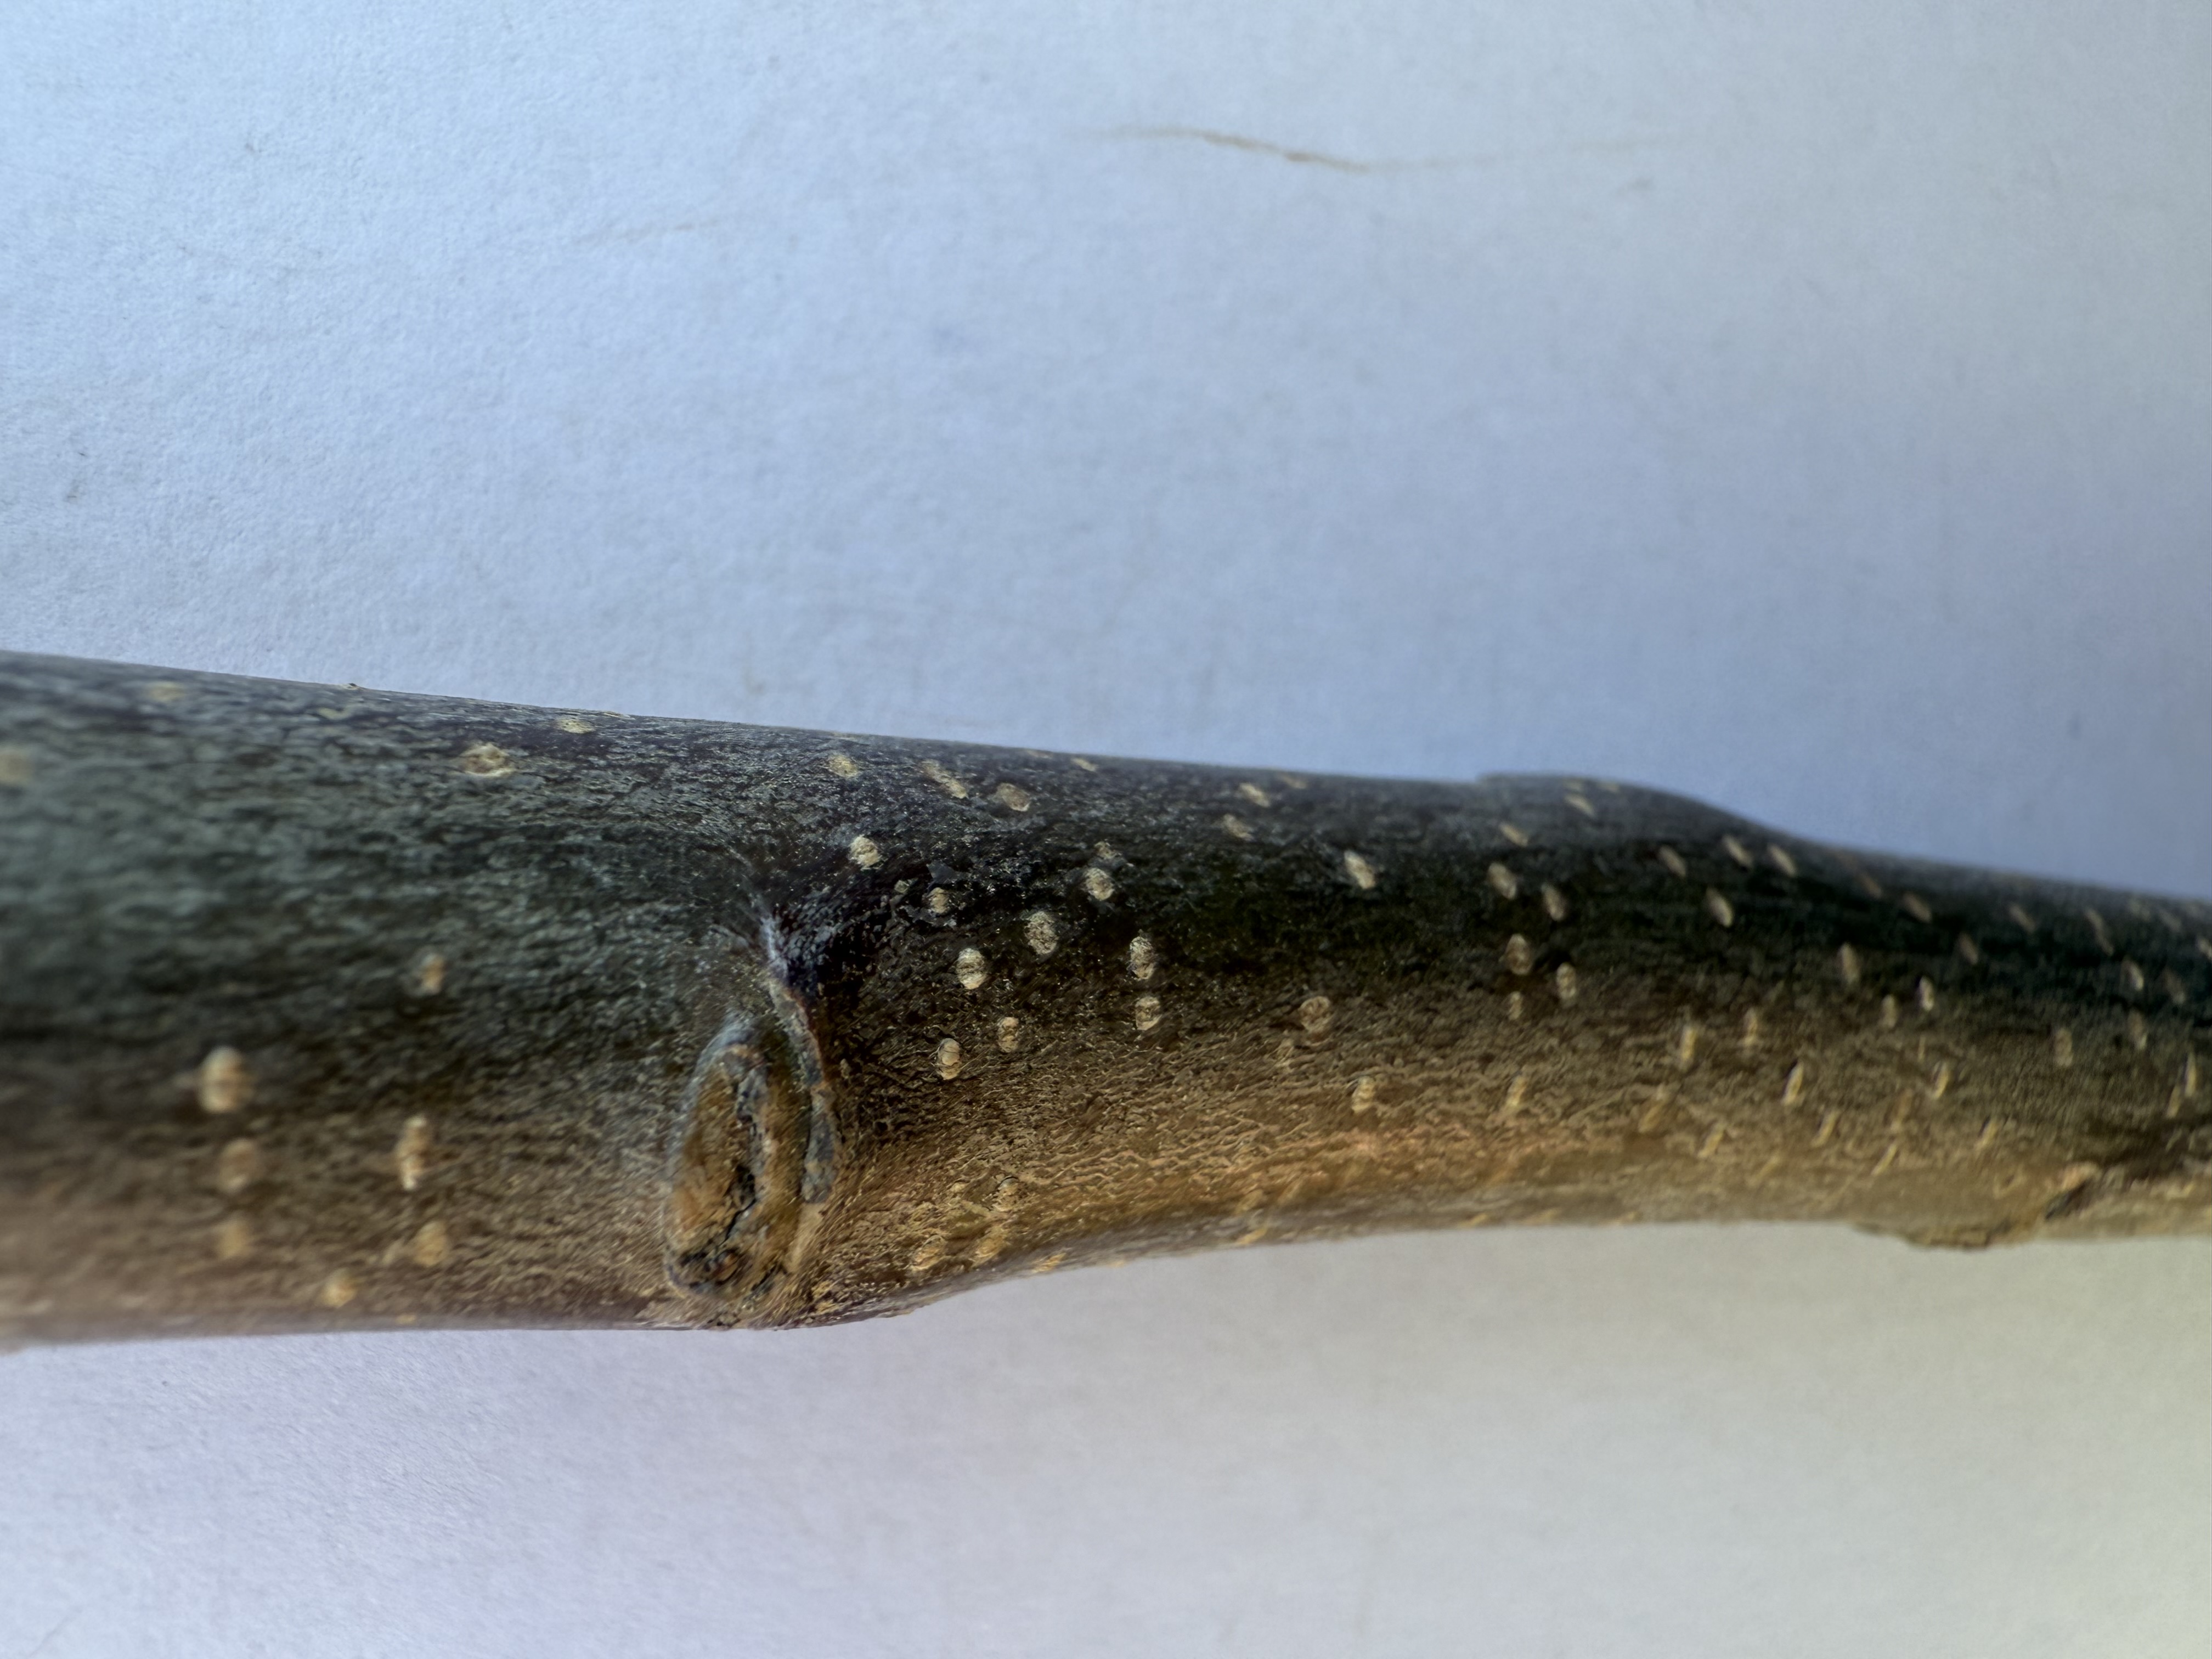
Variety: Golden Apple